H2O (miniseries)

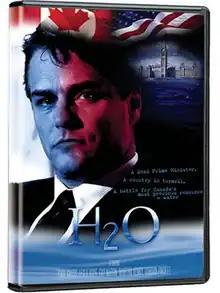
DVD cover

HO is a Canadian political drama two-part miniseries that first aired on the CBC Television October 31, 2004. It starred Paul Gross and Leslie Hope, with then-politician Belinda Stronach making a cameo appearance. Written by Gross and John Krizanc and directed by Charles Binamé, it was nominated for five Gemini Awards and four DGC Craft Awards. It won one Golden Nymph Award for best actor (Paul Gross).